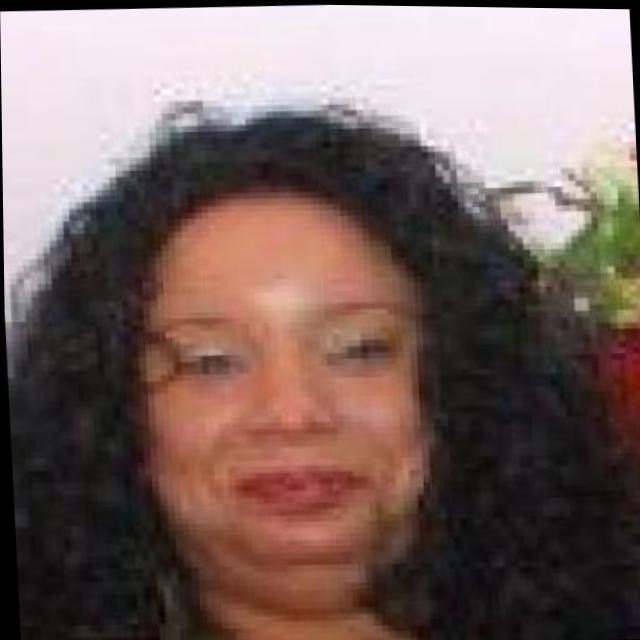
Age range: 45-64